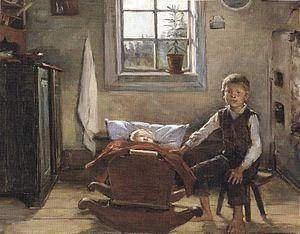
Helena Charlotta Westermarck, née le 20 novembre 1857 à Helsinki - morte le 5 avril 1938 à Helsinki, est une artiste peintre et écrivain suédo-finlandaise.